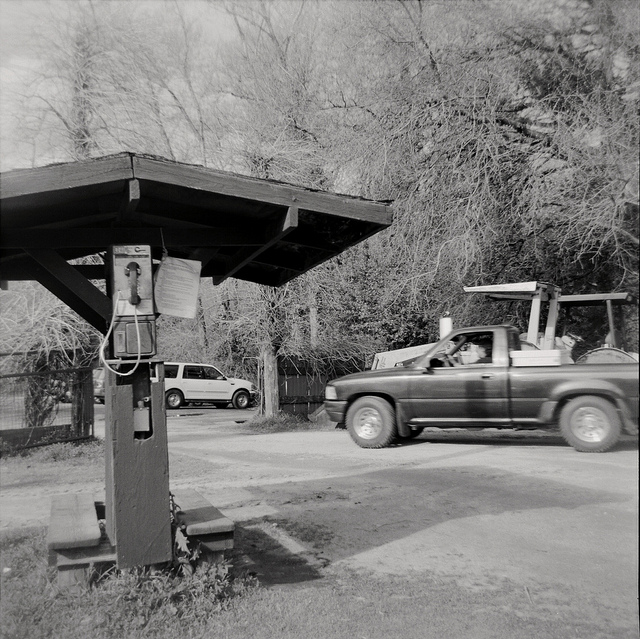
A truck is driving by a payphone that is under a shelter.

The pick up truck has pulled over to the service station.

A truck drives swiflty near a parked tractor.